Gelonin

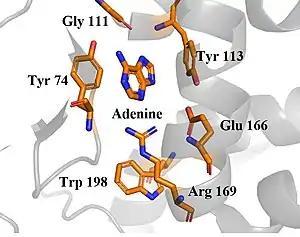
Active site of gelonin. PBD 3ku0

Gelonin’s active site is a cleft formed by six key residues: Tyr74, Gly111, Tyr113, Glu166, Arg169, and Trp198. The shape of the active site is stabilized by hydrogen bonding between Gly111 and Tyr113. Tyr113, Glu166, and Arg169 residues in the activate site participate in the enzymatic removal of adenine at the 4324 site of eukaryotic 28S rRNA. Although the reaction mechanism of gelonin has yet to be characterized in detail, it is believed to take place in a manner that is conserved among other type 1 ribosome-inactivating proteins(RIP). According to research performed on other Type 1 RIPs, Tyr113 and Arg169 form hydrogen bonds with nitrogen atoms in the adenine nucleobase. This facilitates the cleavage of the glycoside bond connecting the nucleobase and ribose, creating a transition state with a positively charged oxocarbenium ion intermediate. The oxocarbenium ion is stabilized by the negative charge of Glu166. Gelonin’s active site also contains three water molecules, which act as nucleophiles and attack the oxocarbenium ion, completing the reaction.